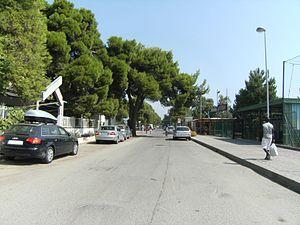
Villapiana est une commune de la province de Cosenza, dans la région de Calabre, en Italie.